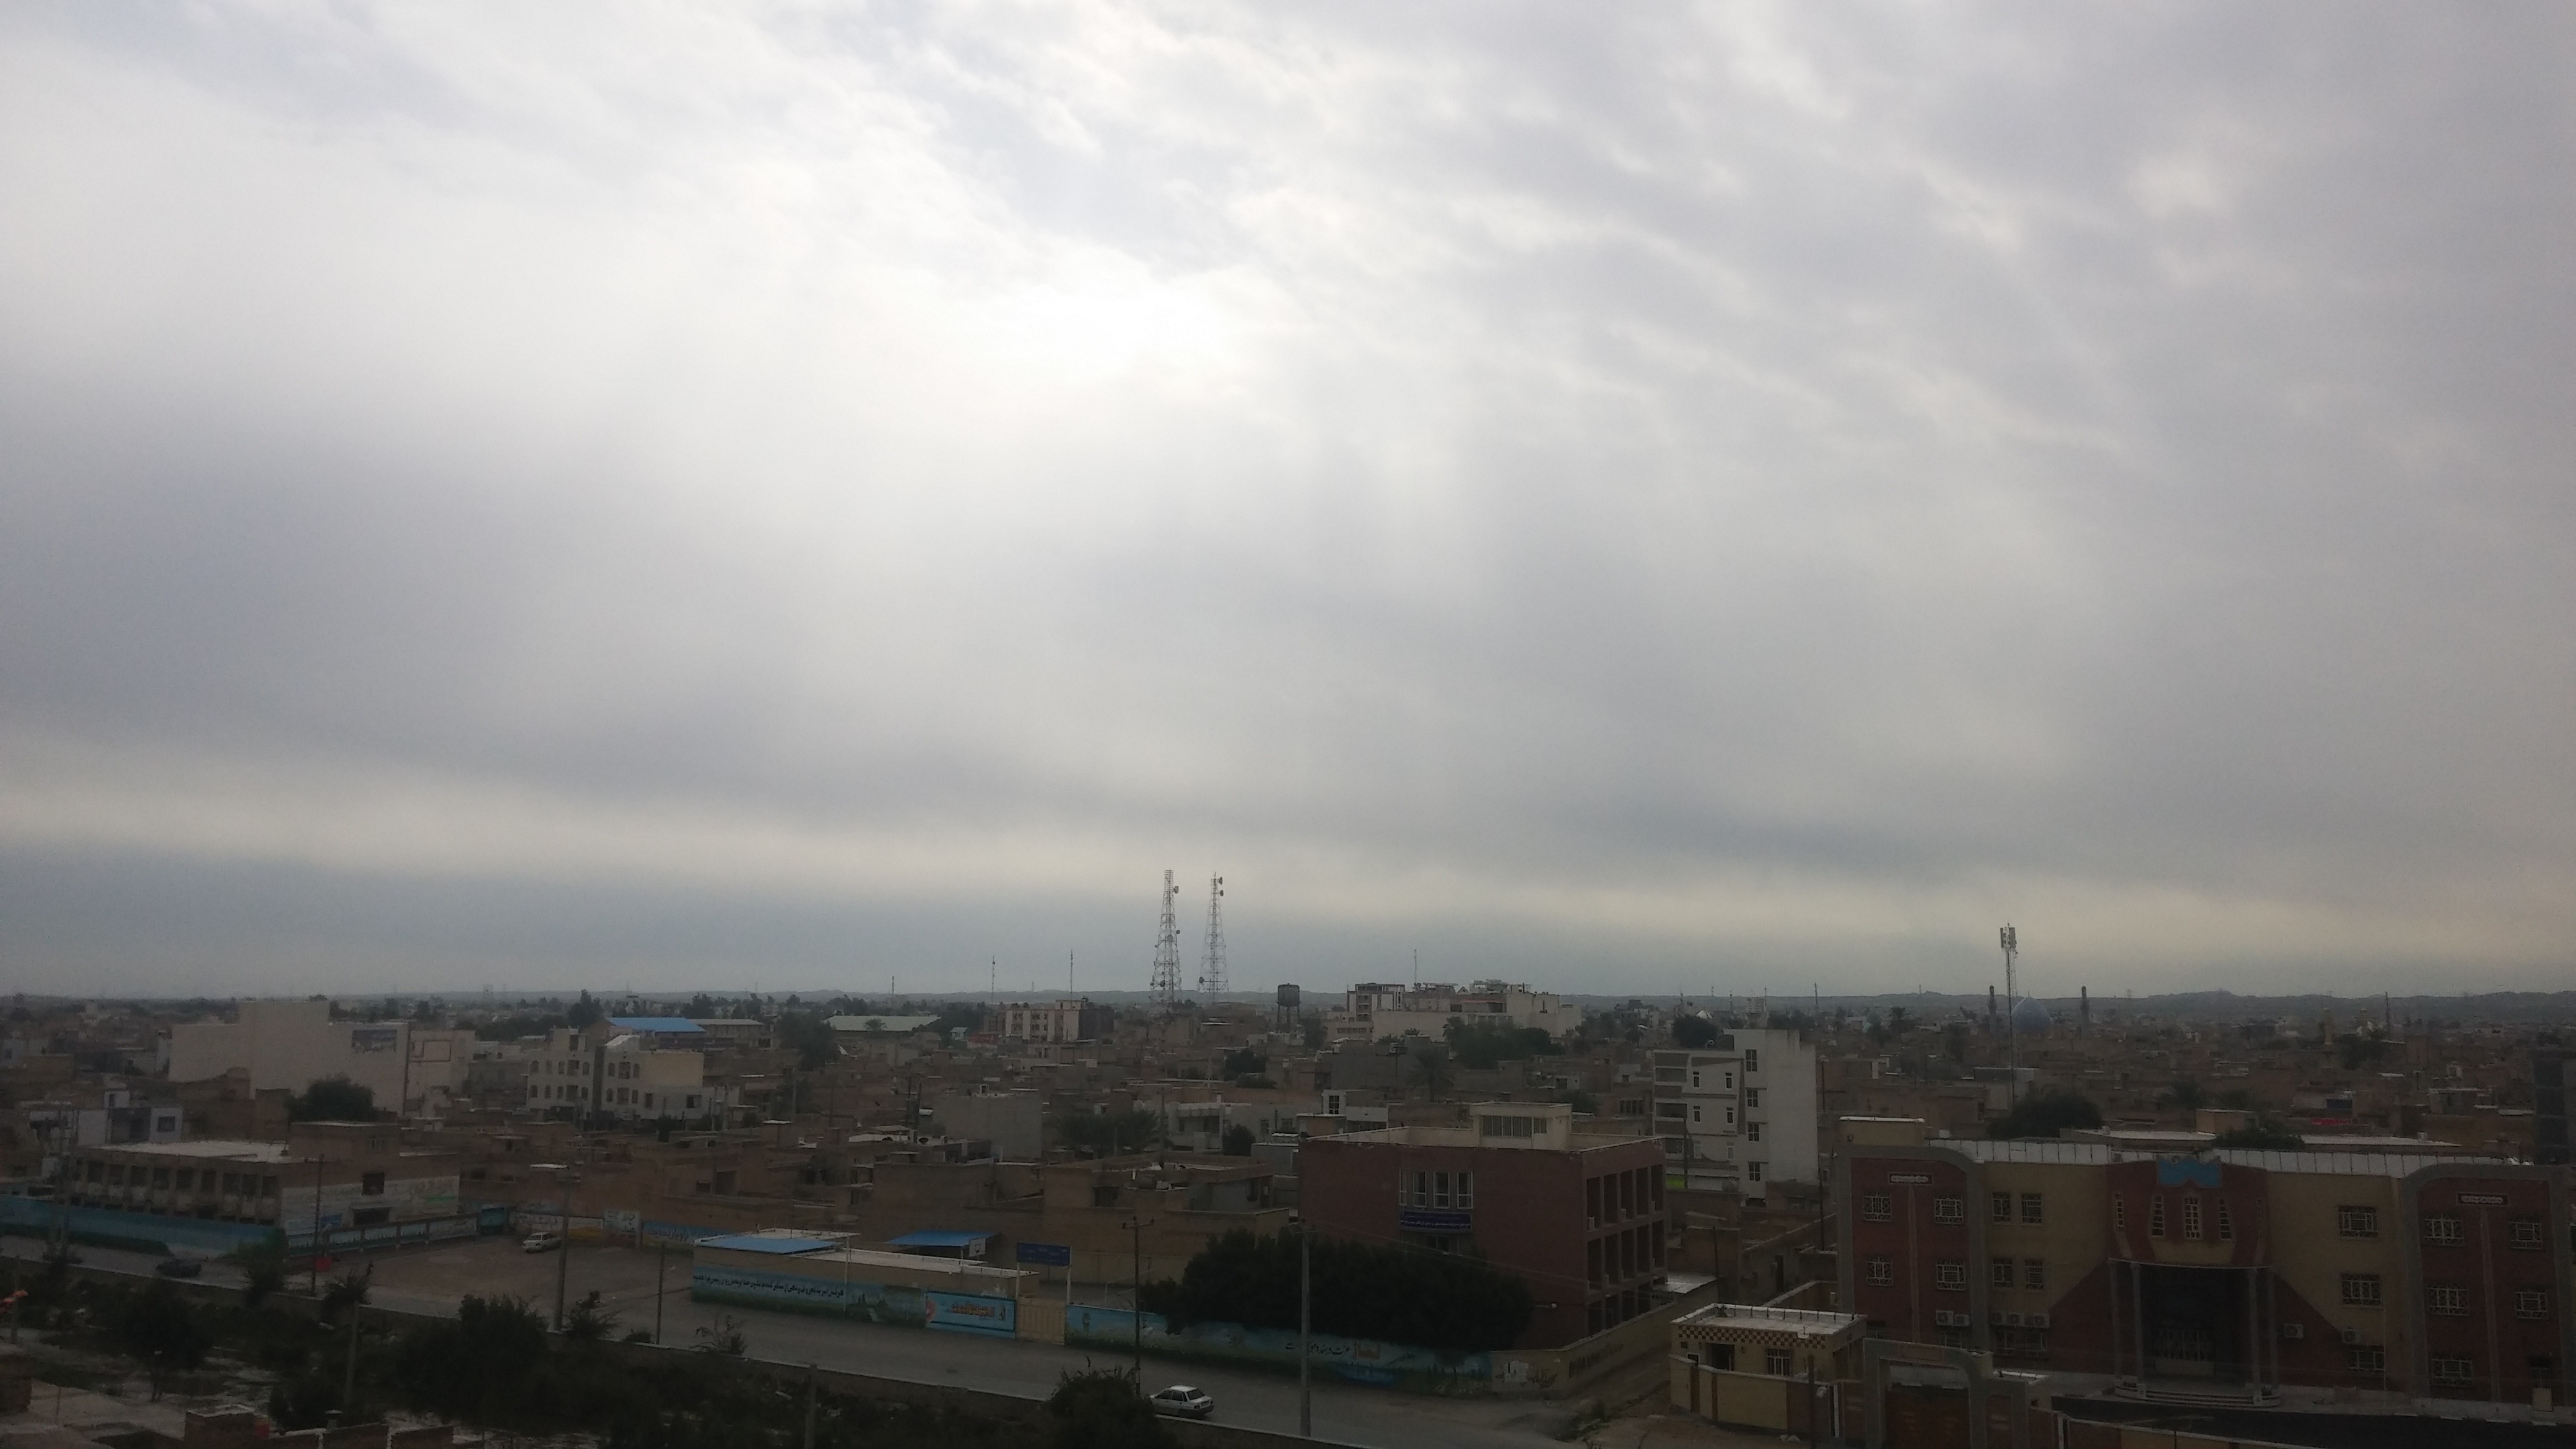
horizon, cloud, sky, sunlight, morning, dusk, weather, storm, residential area, atmospheric phenomenon, atmosphere of earth